Ralph Brennan

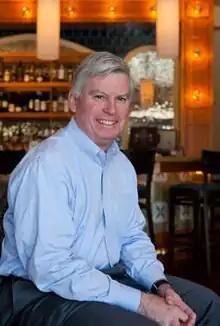
Ralph at Cafe B

Ralph Brennan is a New Orleans–based restaurateur and head of The Ralph Brennan Restaurant Group.